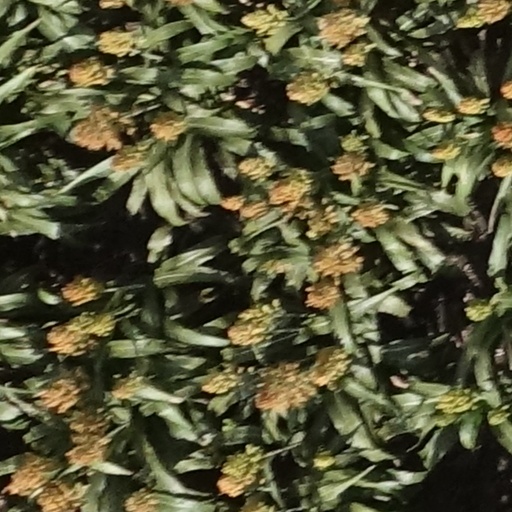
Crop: sorghum